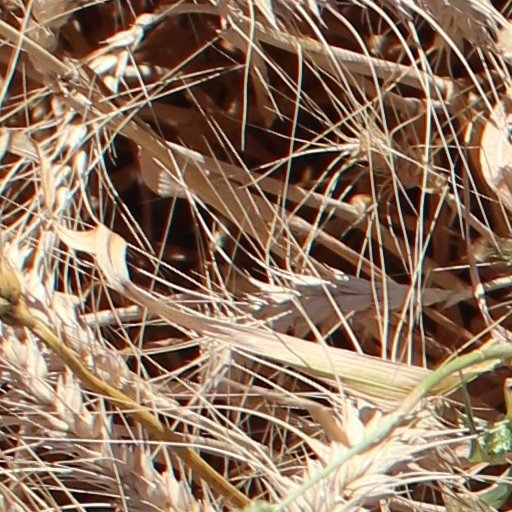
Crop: wheat